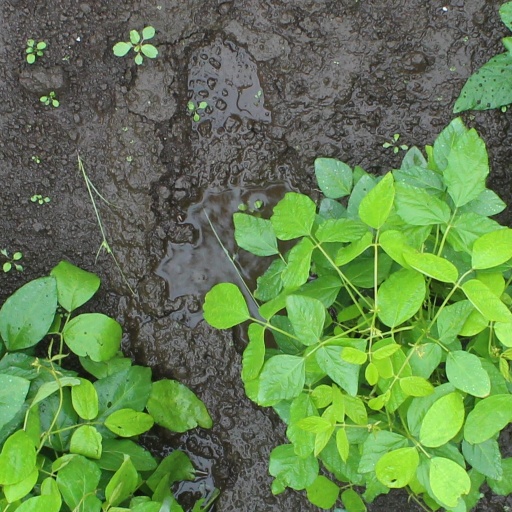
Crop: soybean